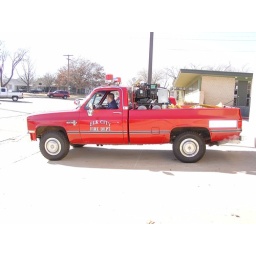
1985 Chevy 3/4 ton truck with cascade system and 700' of 5&amp;quot; above ground main hose